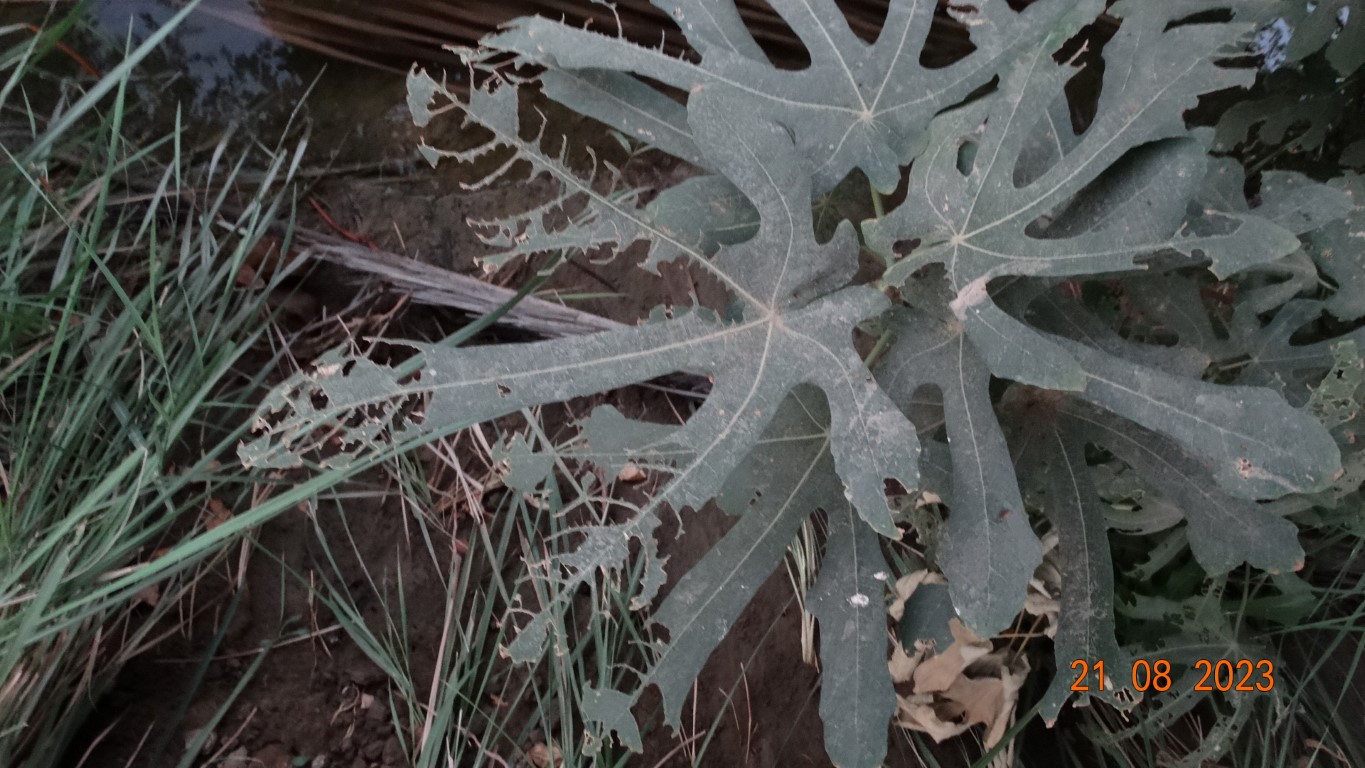
Label: infected